Die2Nite

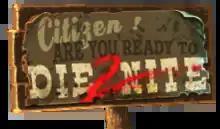

Die2Nite was a browser-based, multiplayer survival game created by Motion Twin. Gameplay took place in real-time, with the objective being to build a town that could survive as long as possible against assaults from hordes of zombies at 23:00 server time, with the hordes growing exponentially each day. Due to Adobe Flash's support ending, the game was shut down in 2023, although Motion Twin made the game's assets public in order to facilitate the creation of fan made versions of the game.